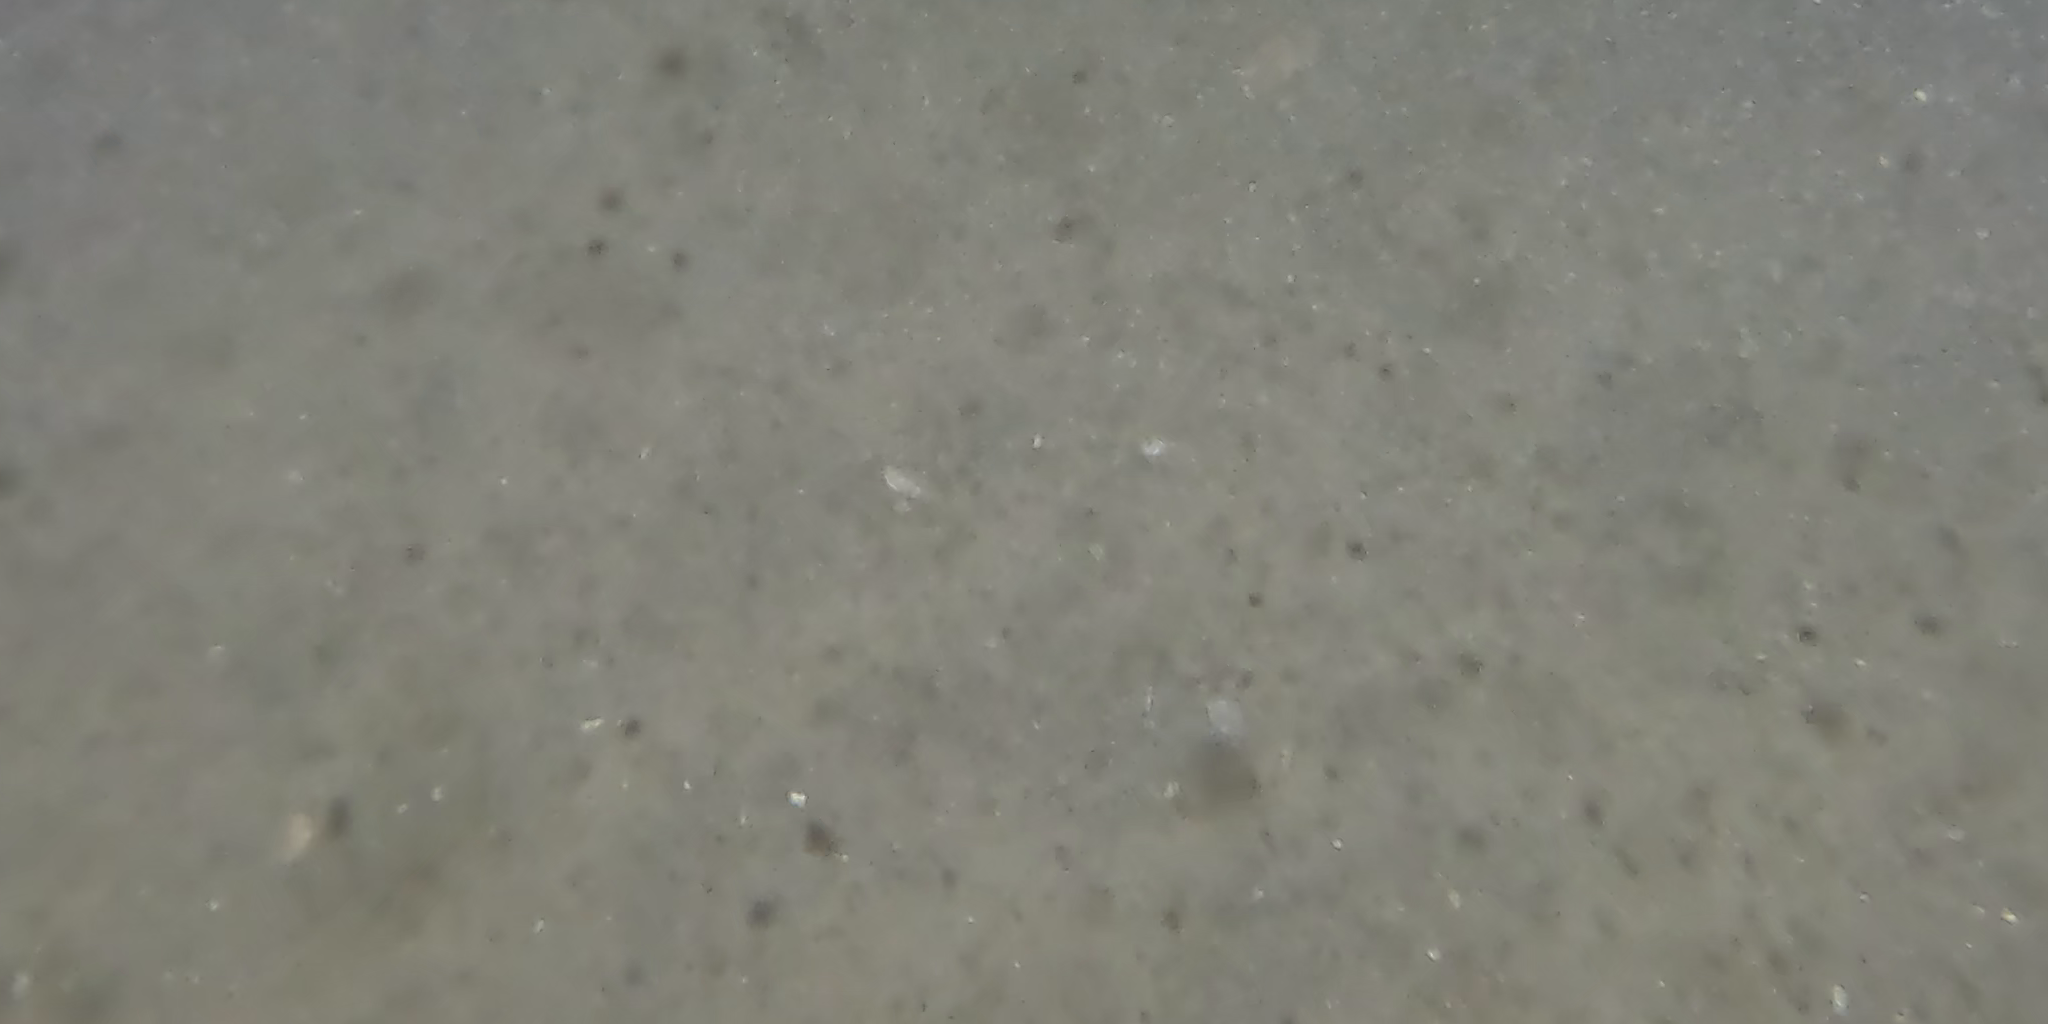
Seabed habitat: sand